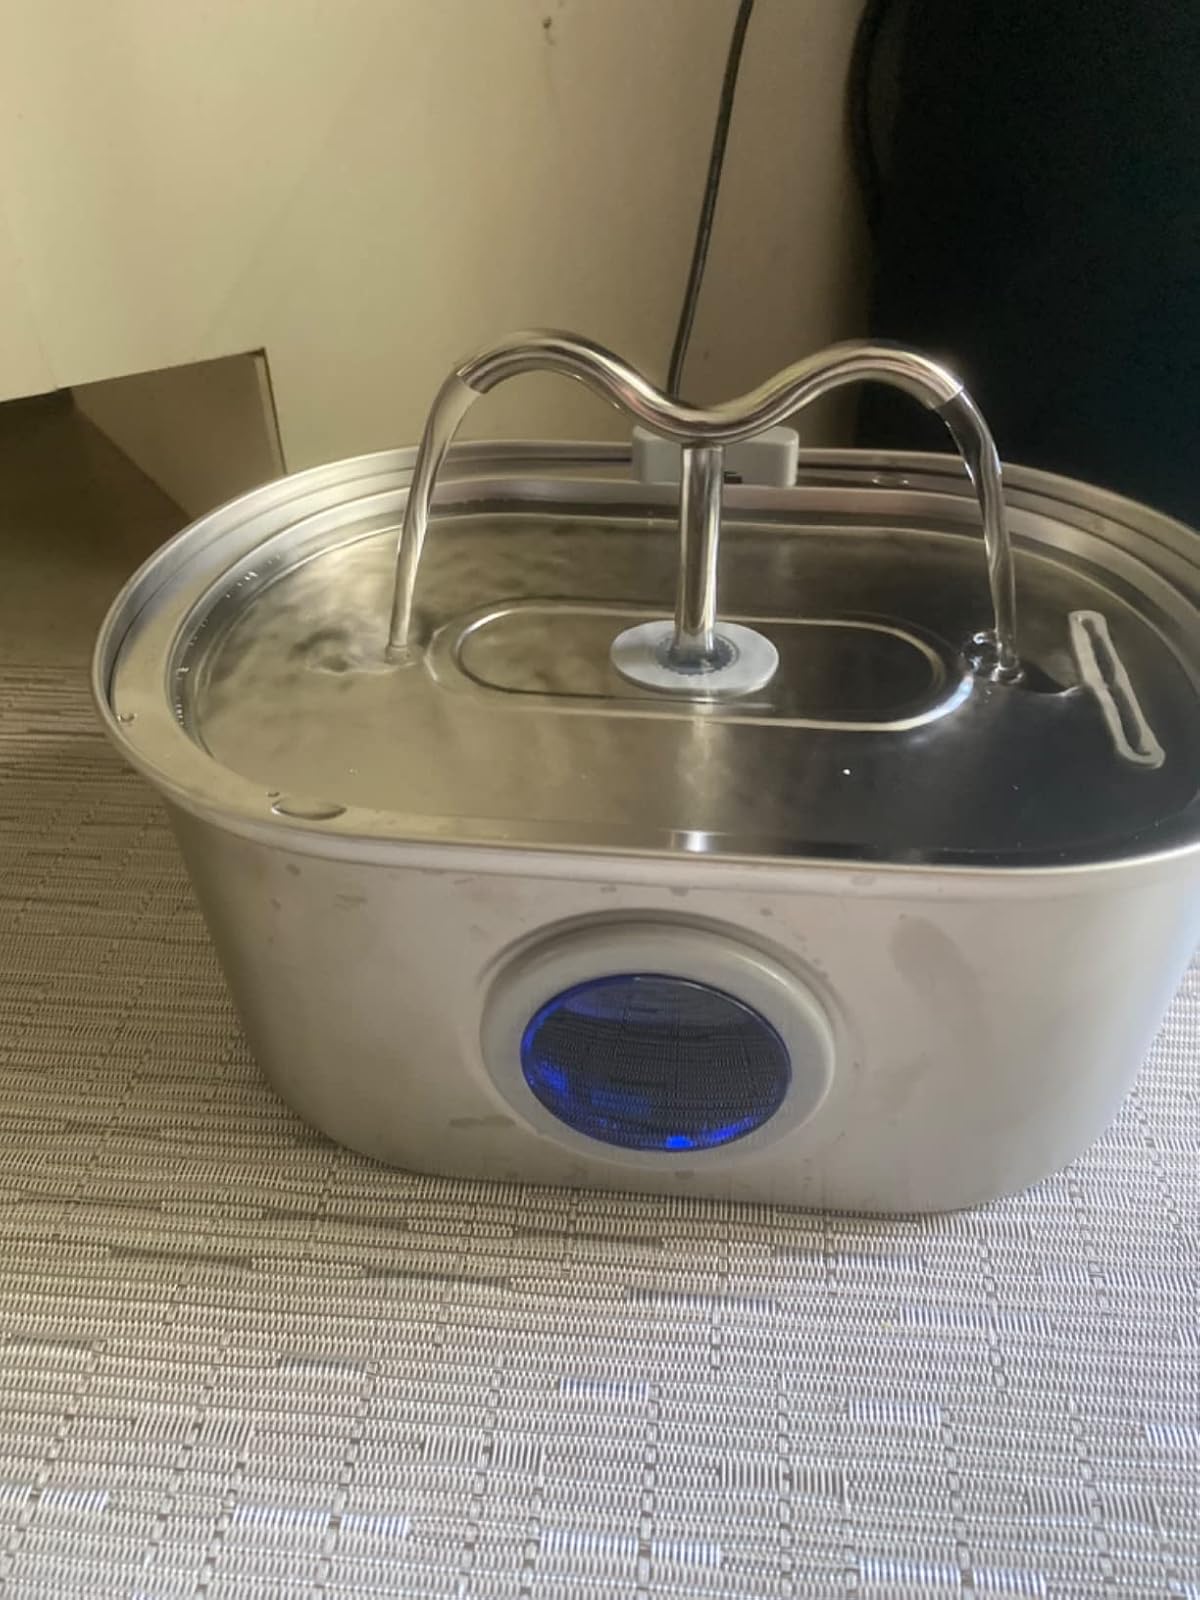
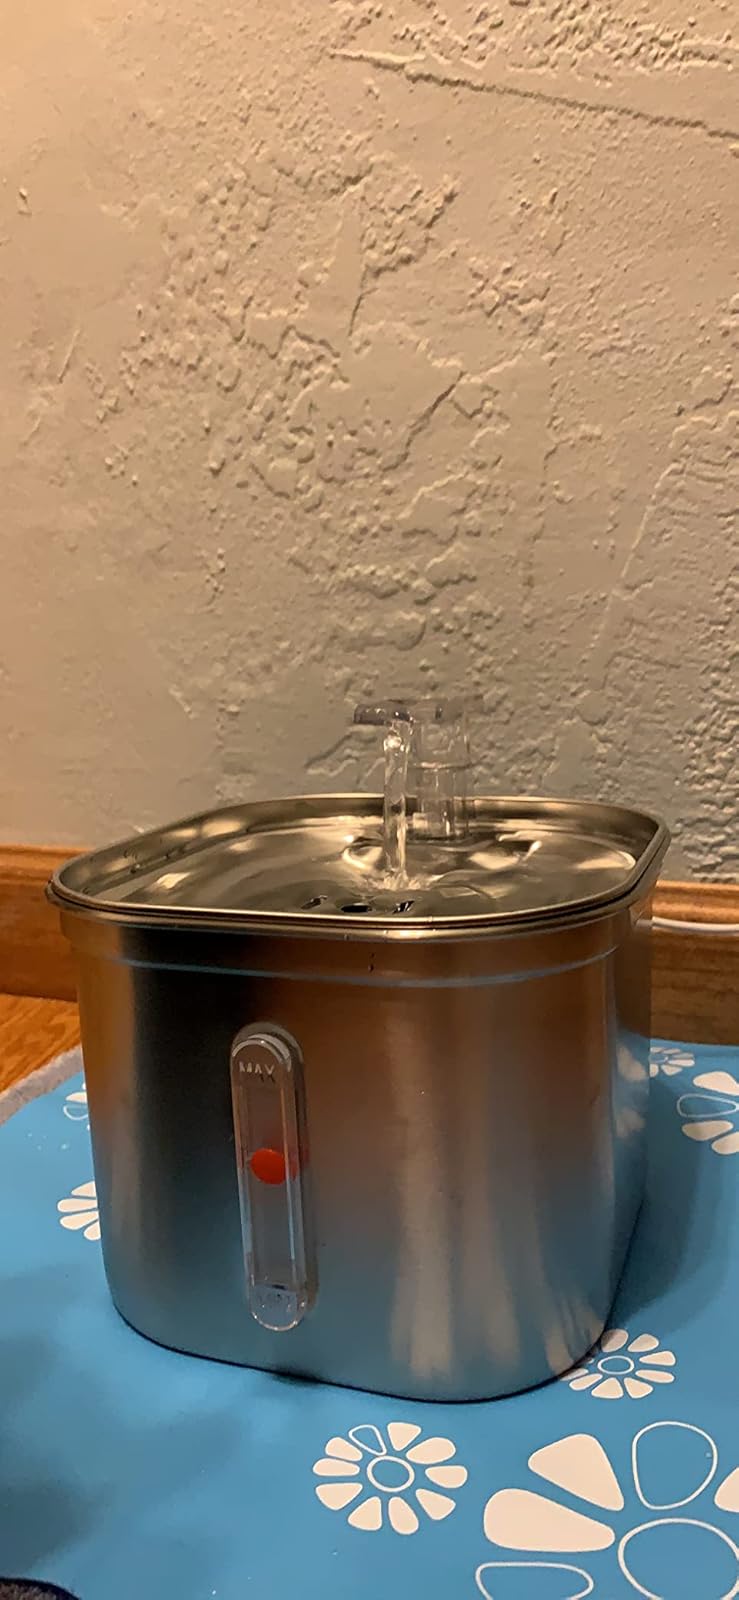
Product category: items_bowl
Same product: no